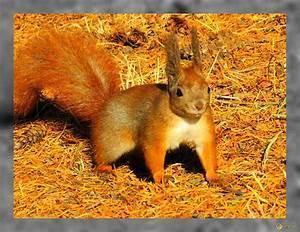
squirrel